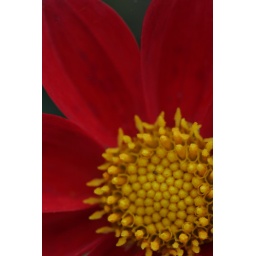
yellow and red works in places other then Mcdonalds